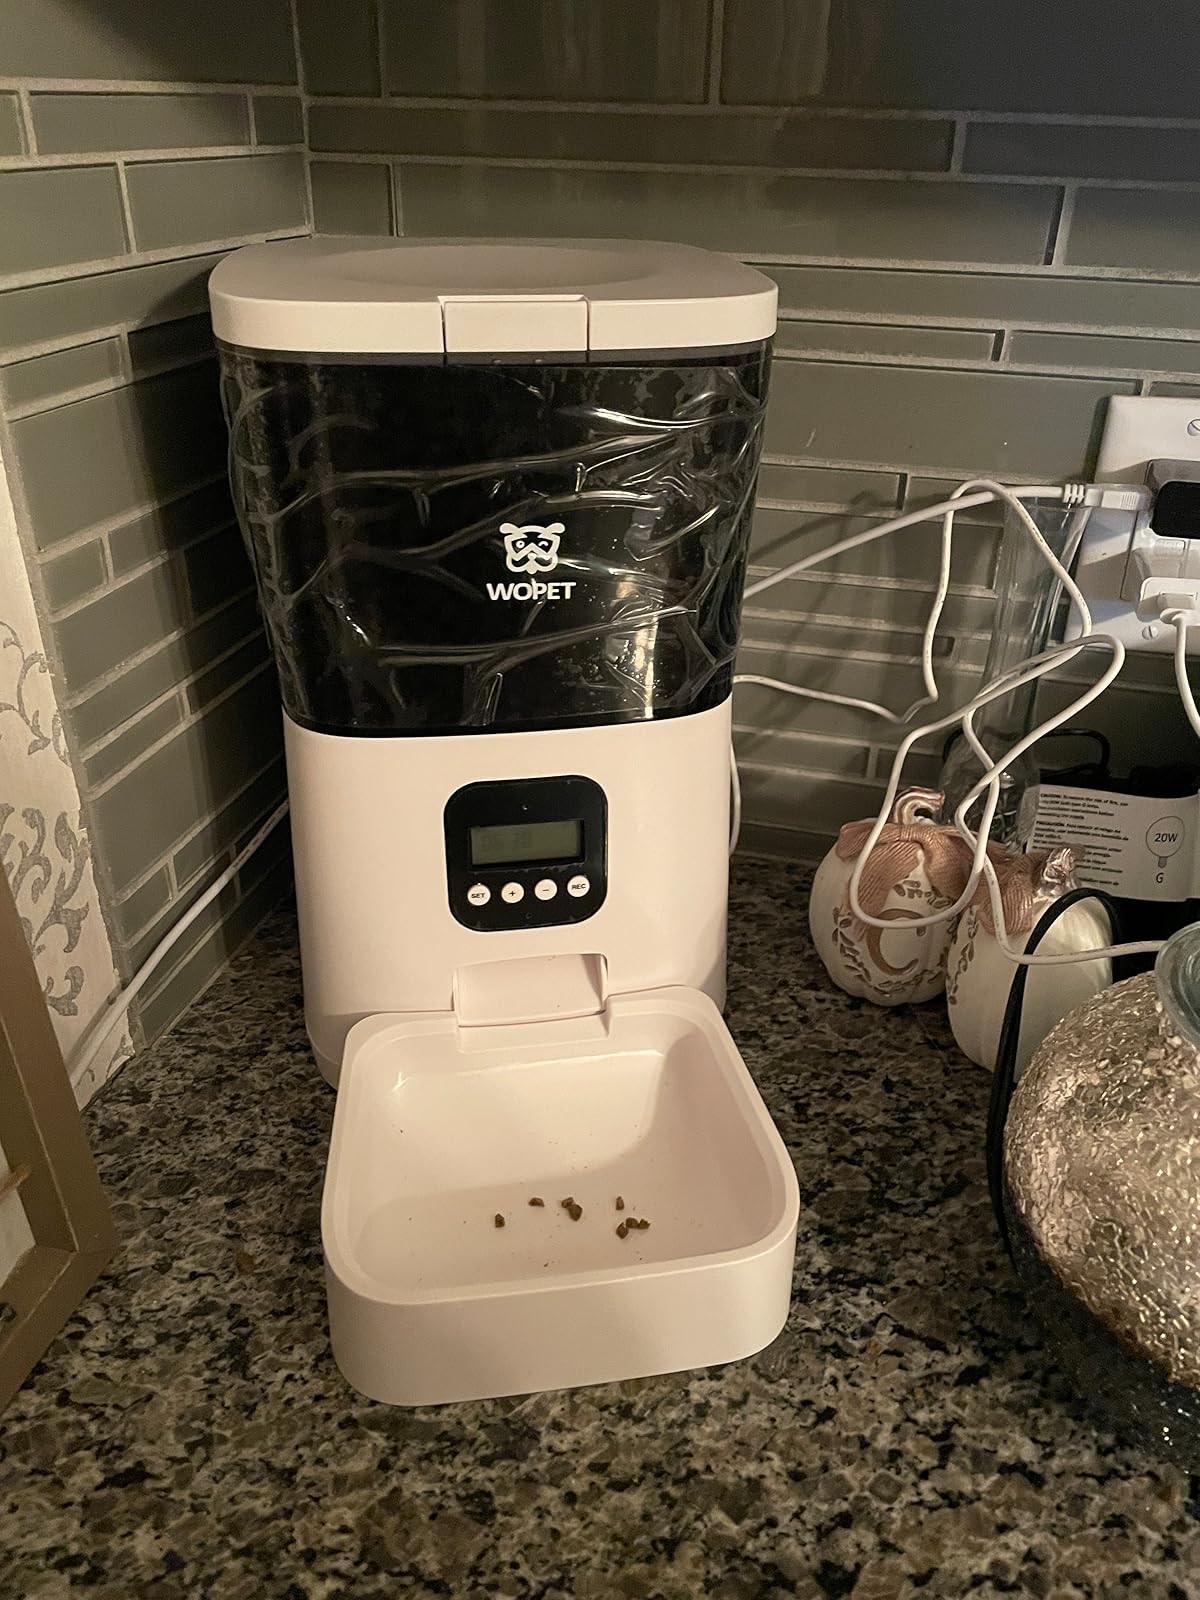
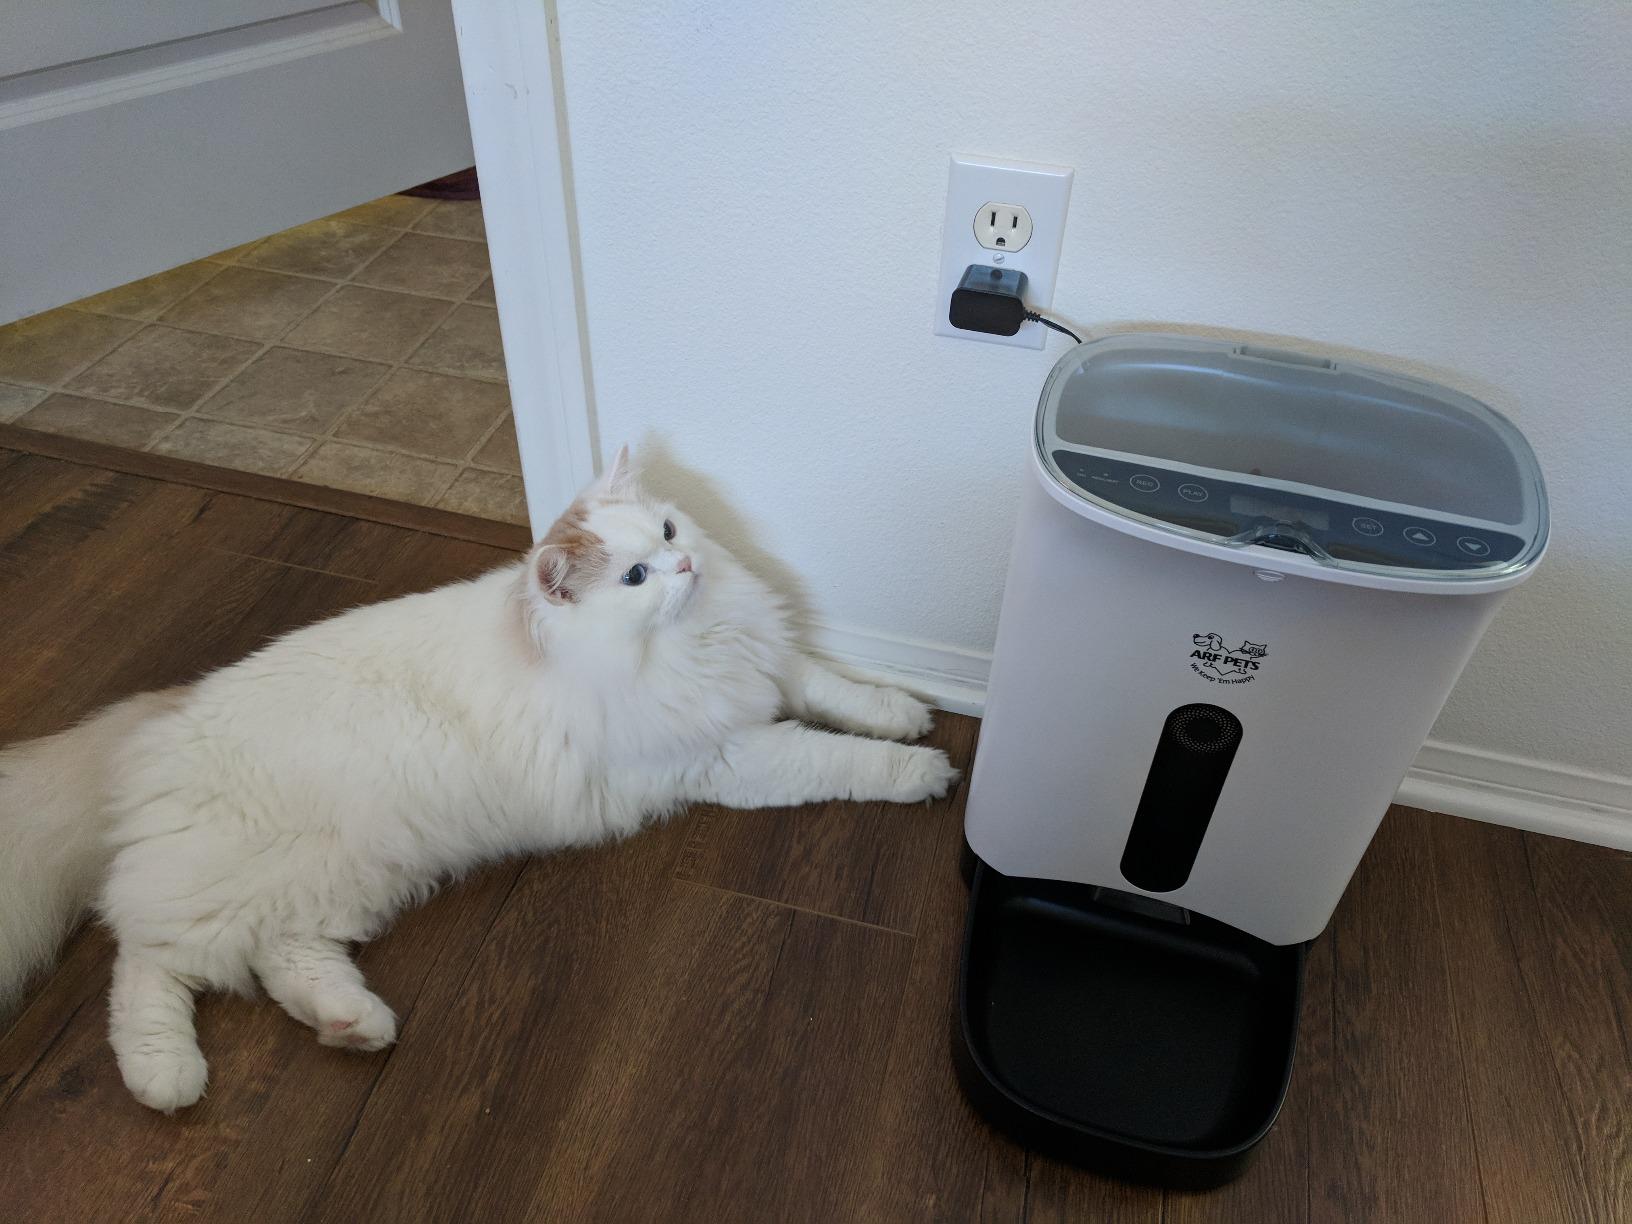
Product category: items_feeder
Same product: no